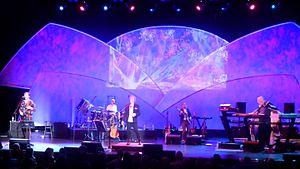
Yes Featuring Jon Anderson, Trevor Rabin, Rick Wakeman, est un groupe rock progressif britannique, formé en 2010 par d'anciens musiciens de Yes. Le groupe s'est d'abord appelé ARW avant de prendre son nom actuel.